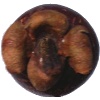
Label: mangostan